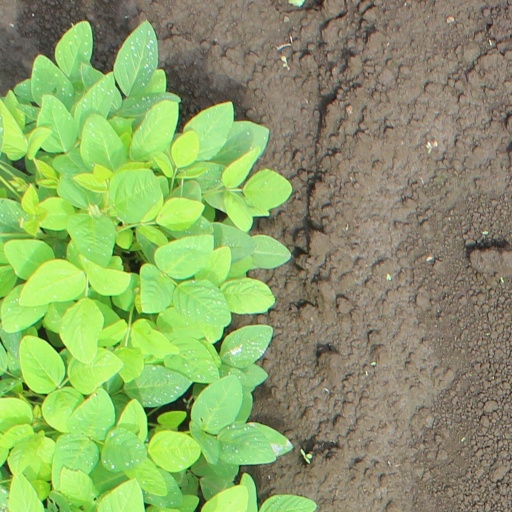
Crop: soybean